CanJet Flight 918

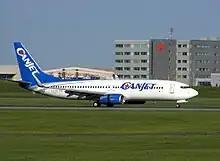
C-FTCZ, the aircraft involved in the incident

CanJet Flight 918 (CJA 918, C6 918) was a flight that was scheduled to take off from Sangster International Airport (MBJ), Montego Bay, Jamaica, on 19 April 2009, bound for Halifax Stanfield International Airport (YHZ), Halifax, Canada, but was instead seized before takeoff for hours by an armed, lone hijacker. This was likely the fourth hijacking on Jamaican soil, and the second time a Canadian airliner had been hijacked.